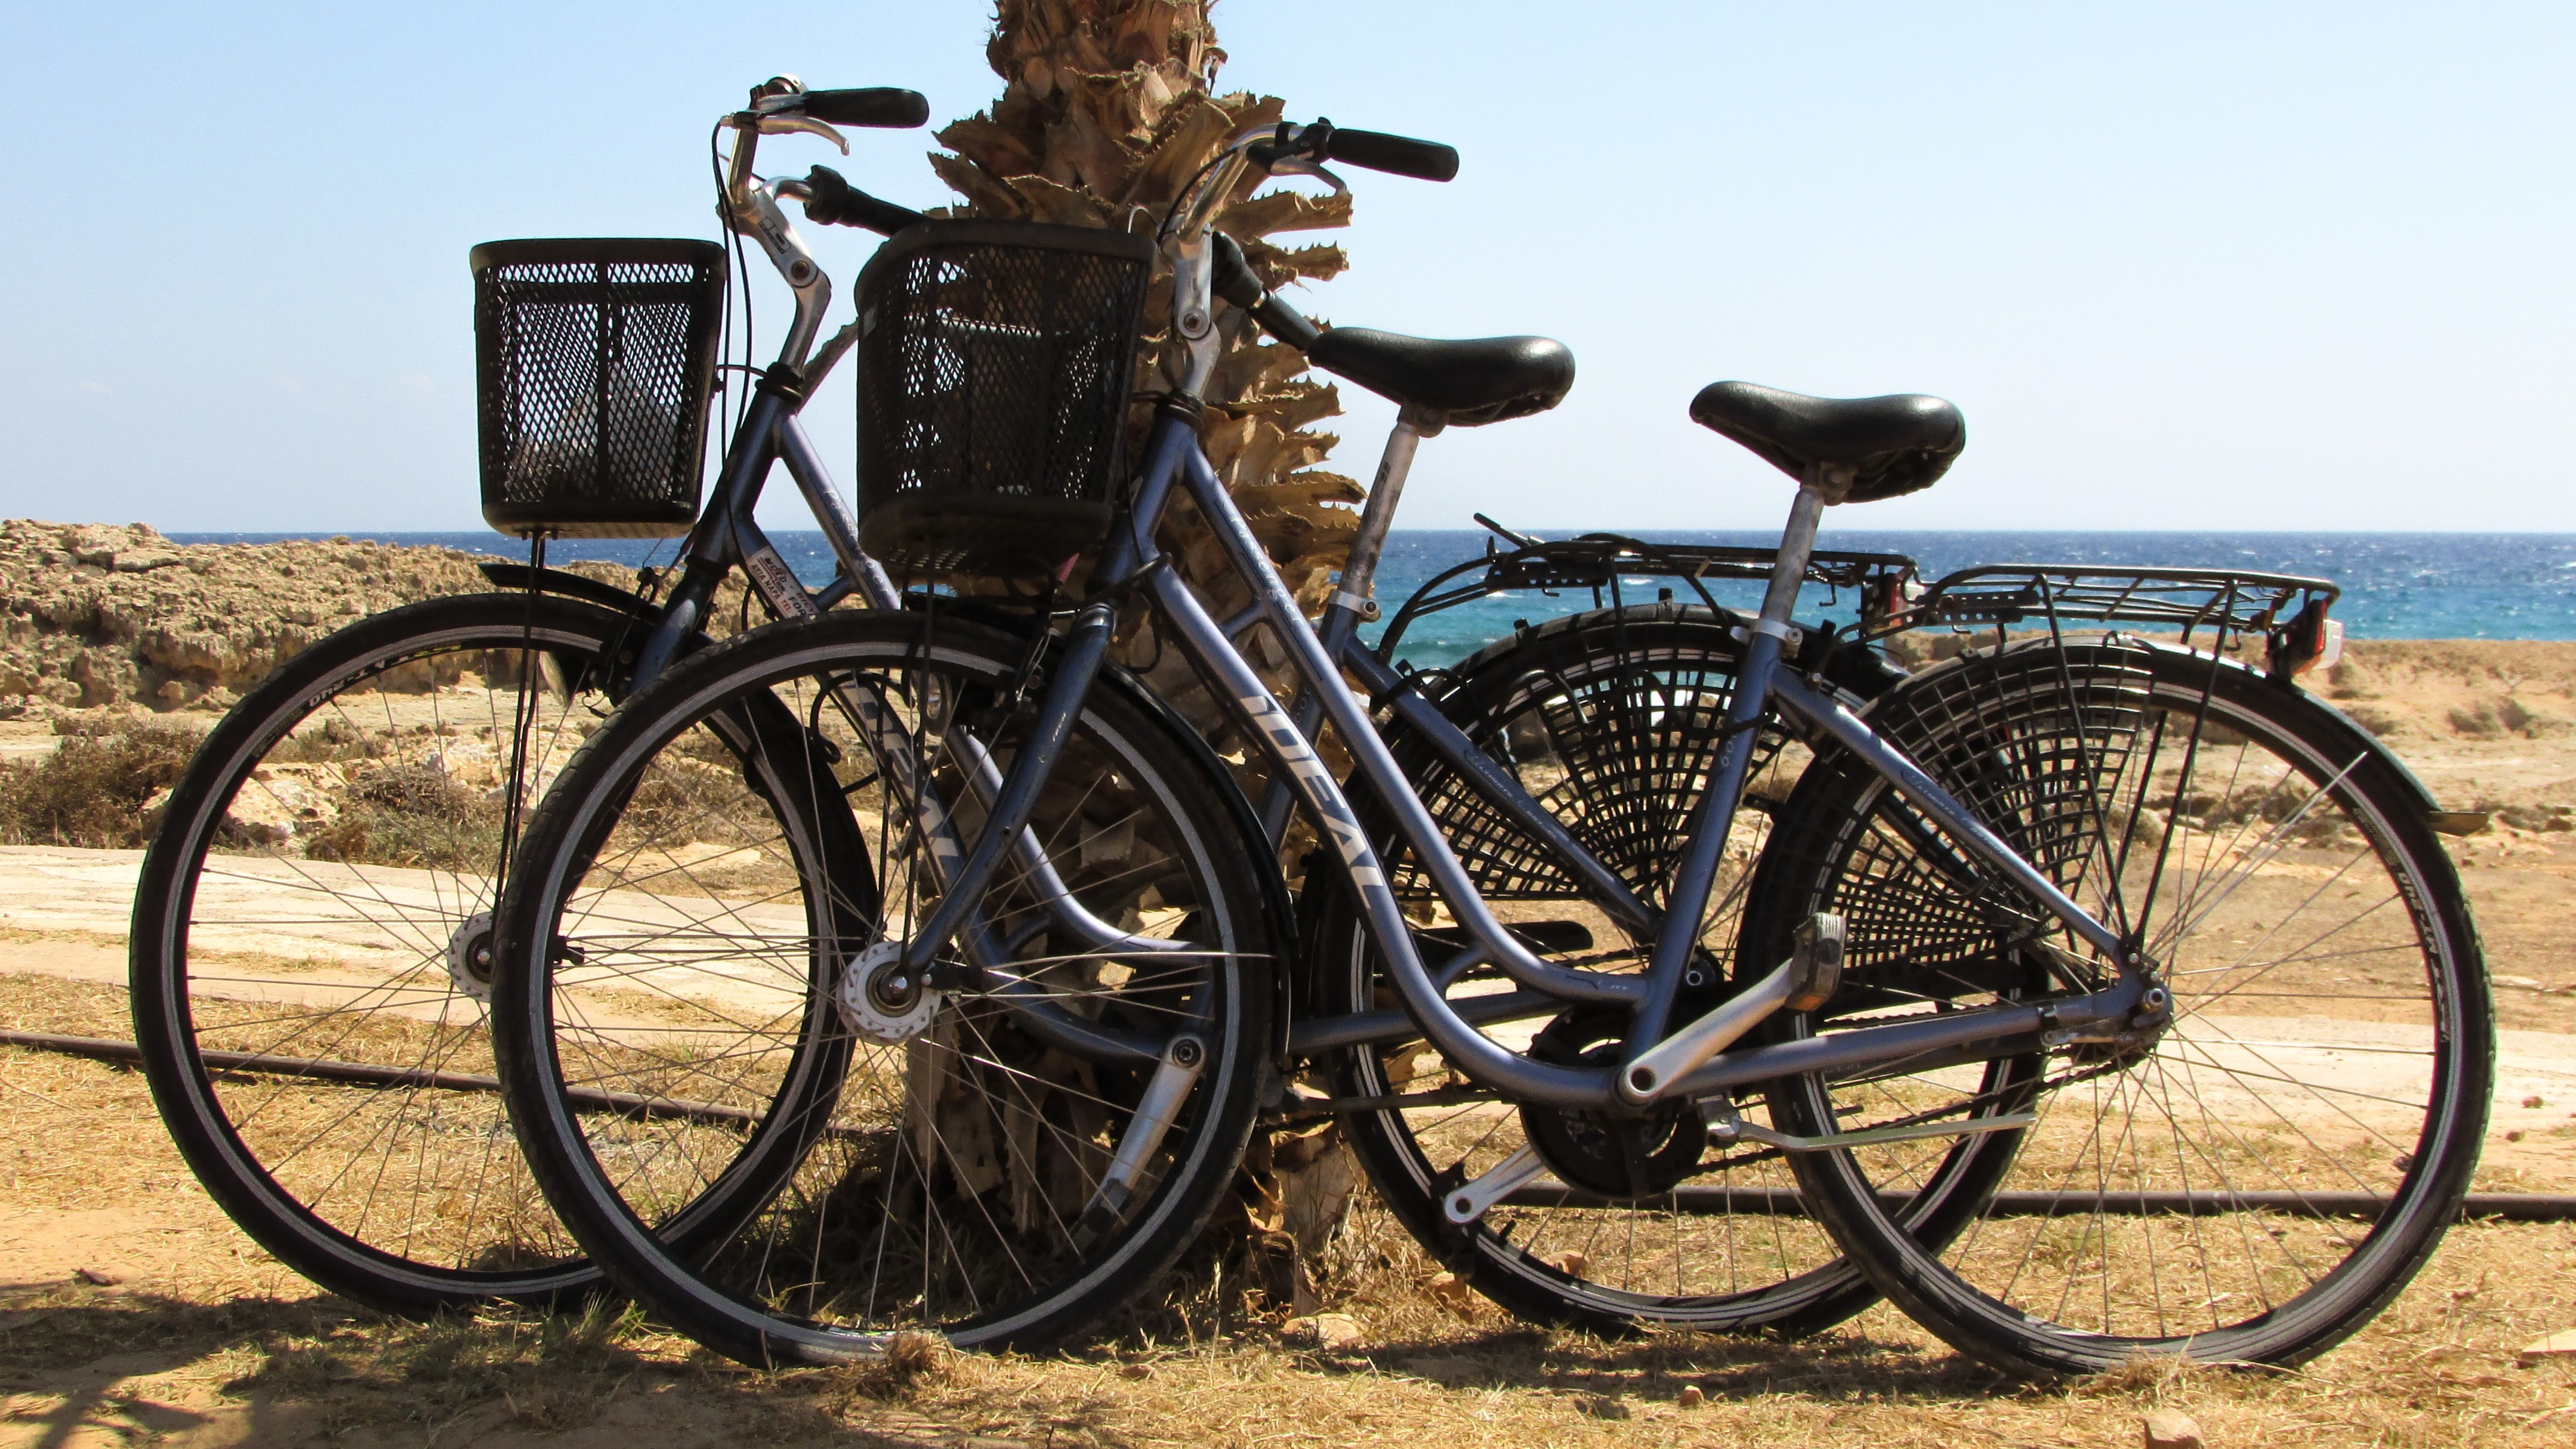
nature, bicycle, summer, vacation, recreation, vehicle, motorcycle, leisure, activity, sports equipment, mountain bike, holidays, land vehicle, cyclo cross bicycle, road bicycle, racing bicycle